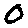
Label: 0